Trowulan

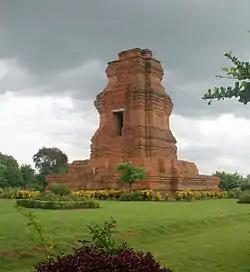
Brahu temple

Tikus Temple is a ritual bathing pool ("petirtaan") which is perhaps the most exciting recent archaeological finding at Trowulan. Tikus Temple means 'rat temple', the name given to the discovery in 1914 because the site appeared during the excavation to be a rat-breeding enclosure. Restored to its present condition in 1985 and 1989, this complex of red brick takes the form of a sunken, rectangular basin, into which a flight of steps descends on the northern side. The principal structure, which projects from the southern wall of the basin, was modelled on the legendary Mount Mahameru. No longer complete, it consisted of terraced foundations, upon which would have rested a concentric arrangement of 'turrets' surrounding the highest peak of the building.